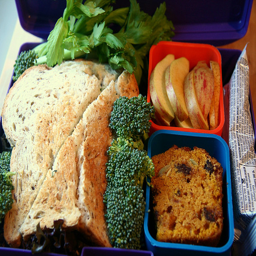
THIS IS A PICTURE OF A PERSONS OPEN LUNCH BOX
a lunch box filled with a  sandwich, veffies, sliced apple and some dessert
A boxed lunch including a sandwich, raw broccoli, apple slices and a slice of sweet bread.
A sandwich is on a plate with apples and cake.
A sandwhich with a bowl of vegetables and a desert.